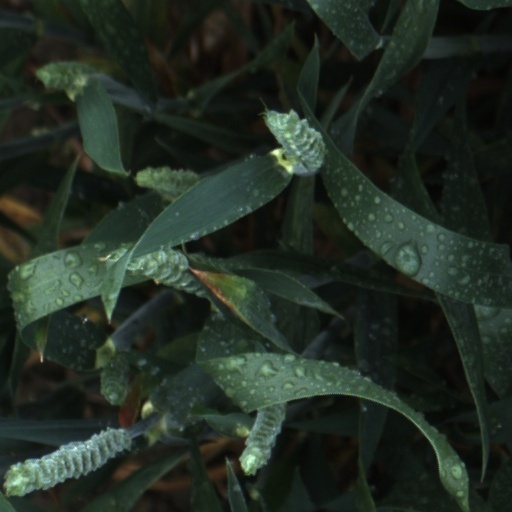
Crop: wheat